Amirejibi

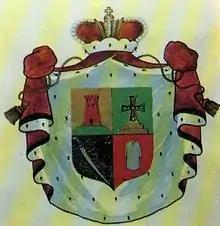
Coat of arms of Princes Amirejibi

The House of Amirejibi is a Georgian family, formerly a prominent noble house, which branched off the House of Palavandishvili and rose in prominence in the late 14th century. The family name comes from a Georgian courtier title of "amirejibi" (derived from Arabic: "amir", أمير + "hajib", الحاجب) that was hereditary in one of the Palavandishvili lines and roughly corresponded to the office of Lord Great Chamberlain.